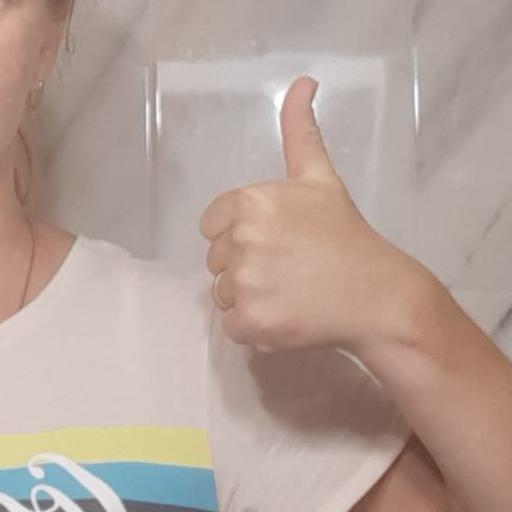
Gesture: like